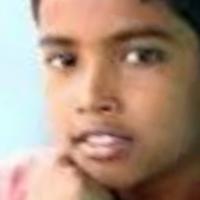
Age group: age 11-20